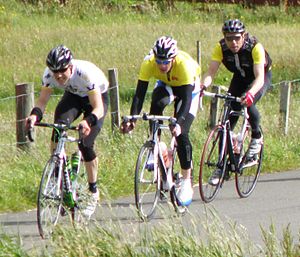
Torkil Veyhe / Resultater / Vinder af Kring Føroyar
Torkil Veyhe ved Kring Føroyar 2010, han ses i midten.
Torkil Veyhe er en færøsk cykelrytter, der cykler for det professionelle cykelhold Riwal Readynez. I 2018 cyklede han for Team Waoo. Han har kørt for Danmarks cykellandshold til PostNord Danmark Rundt og til EM og har også flere gange kørt for Færøernes cykellandshold til ø-legene, Island Games, hvor han har vundet guld, sølv og bronze. Han blev nummer seks sammenlagt ved PostNord Danmark Rundt 2017. Han er uddannet civilingeniør.